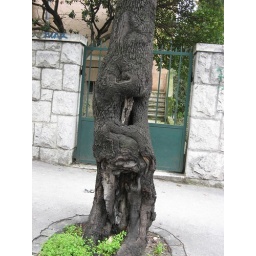
tree on street in Split